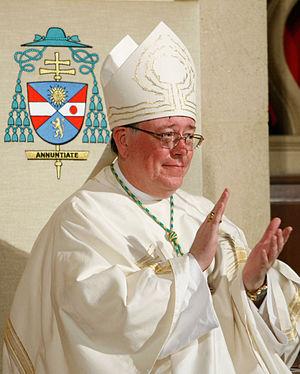
Le père-évêque Jean-Claude Hollerich SJ le jour de son ordination épiscopale à la cathédrale de Luxembourg
Jean-Claude Hollerich, né le 9 août 1958 à Differdange dans le Grand-Duché de Luxembourg, est un prêtre jésuite luxembourgeois qui fut missionnaire au Japon. En juillet 2011, il est nommé archevêque de Luxembourg. Il est également, depuis mars 2018, président de la COMECE. Il a été créé cardinal le 5 octobre 2019.